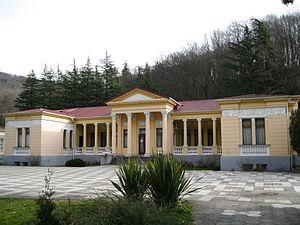
Matsesta est un microraïon du raïon de Khosta appartenant à la ville-arrondissement de Sotchi, en Russie au bord de la mer Noire. L'ensemble appartient au kraï de Krasnodar. Sa population s'élève environ à 5 000 habitants.